Charles H. Saunders

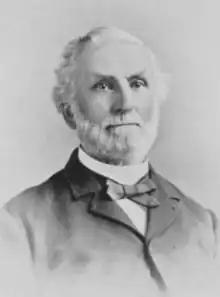

Charles Hicks Saunders (November 10, 1821 – December 5, 1901) was a Massachusetts politician who served on the Common Council, Board of Aldermen and as the Mayor of Cambridge, Massachusetts. Saunders was the son of William Saunders, a housewright and cabinet maker in Cambridge, and Sarah Flagg. Through his Sarah Flagg Saunders, Charles Hicks Saunders was the great-grandson of John Hicks, an American Patriot killed by the British in Arlington, Massachusetts during the British retreat from Concord. He was married to Mary Brooks, née Ball, in 1849.